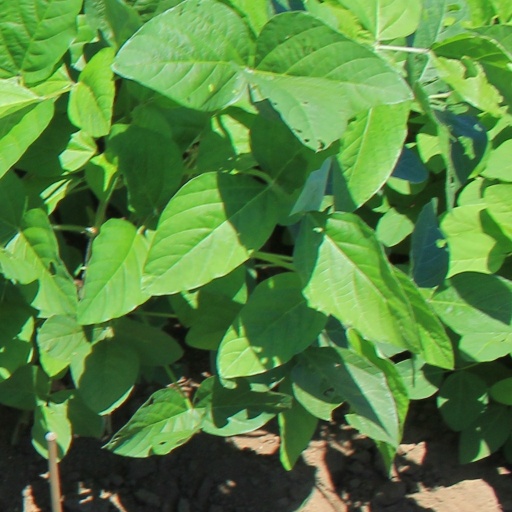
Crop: soybean